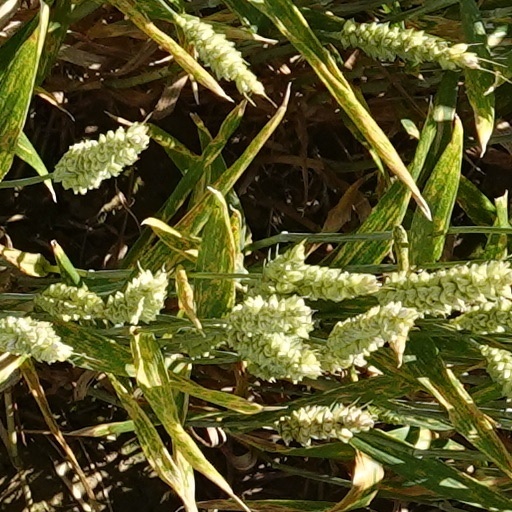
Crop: wheat